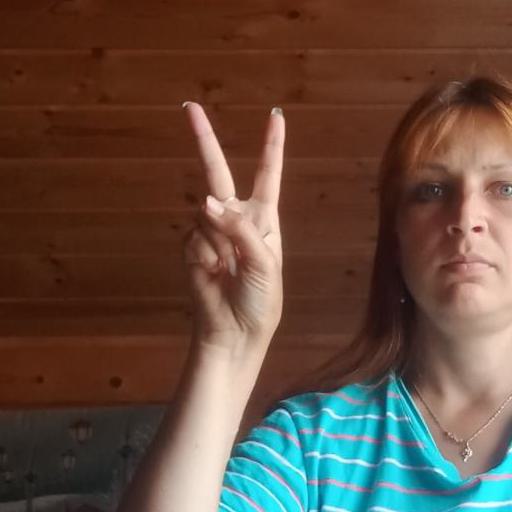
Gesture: peace